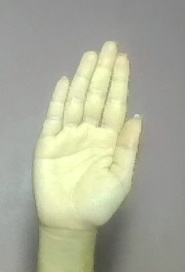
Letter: seen